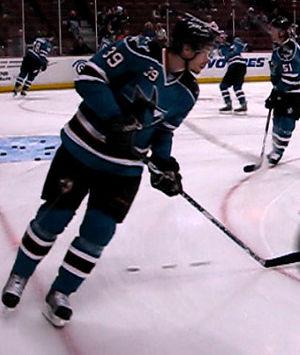
Tomáš Plíhal est un joueur professionnel tchèque de hockey sur glace. Il évolue au poste d'attaquant.